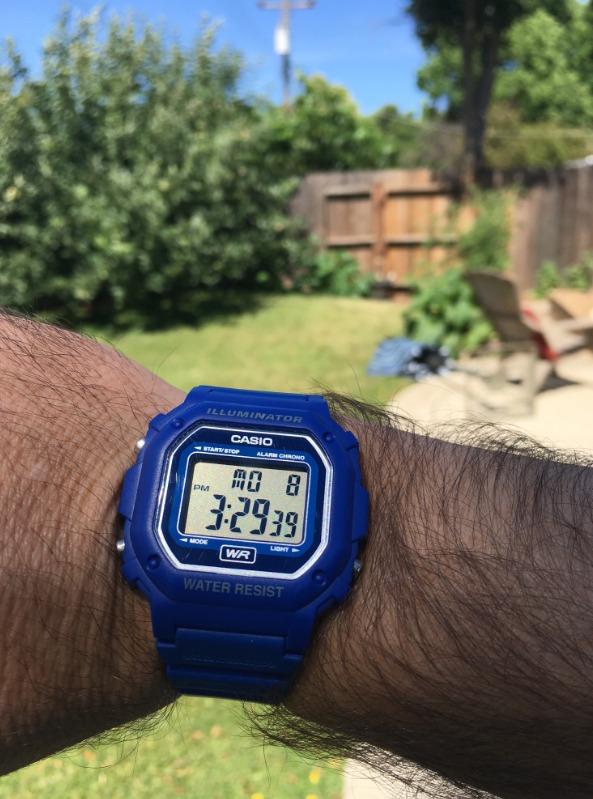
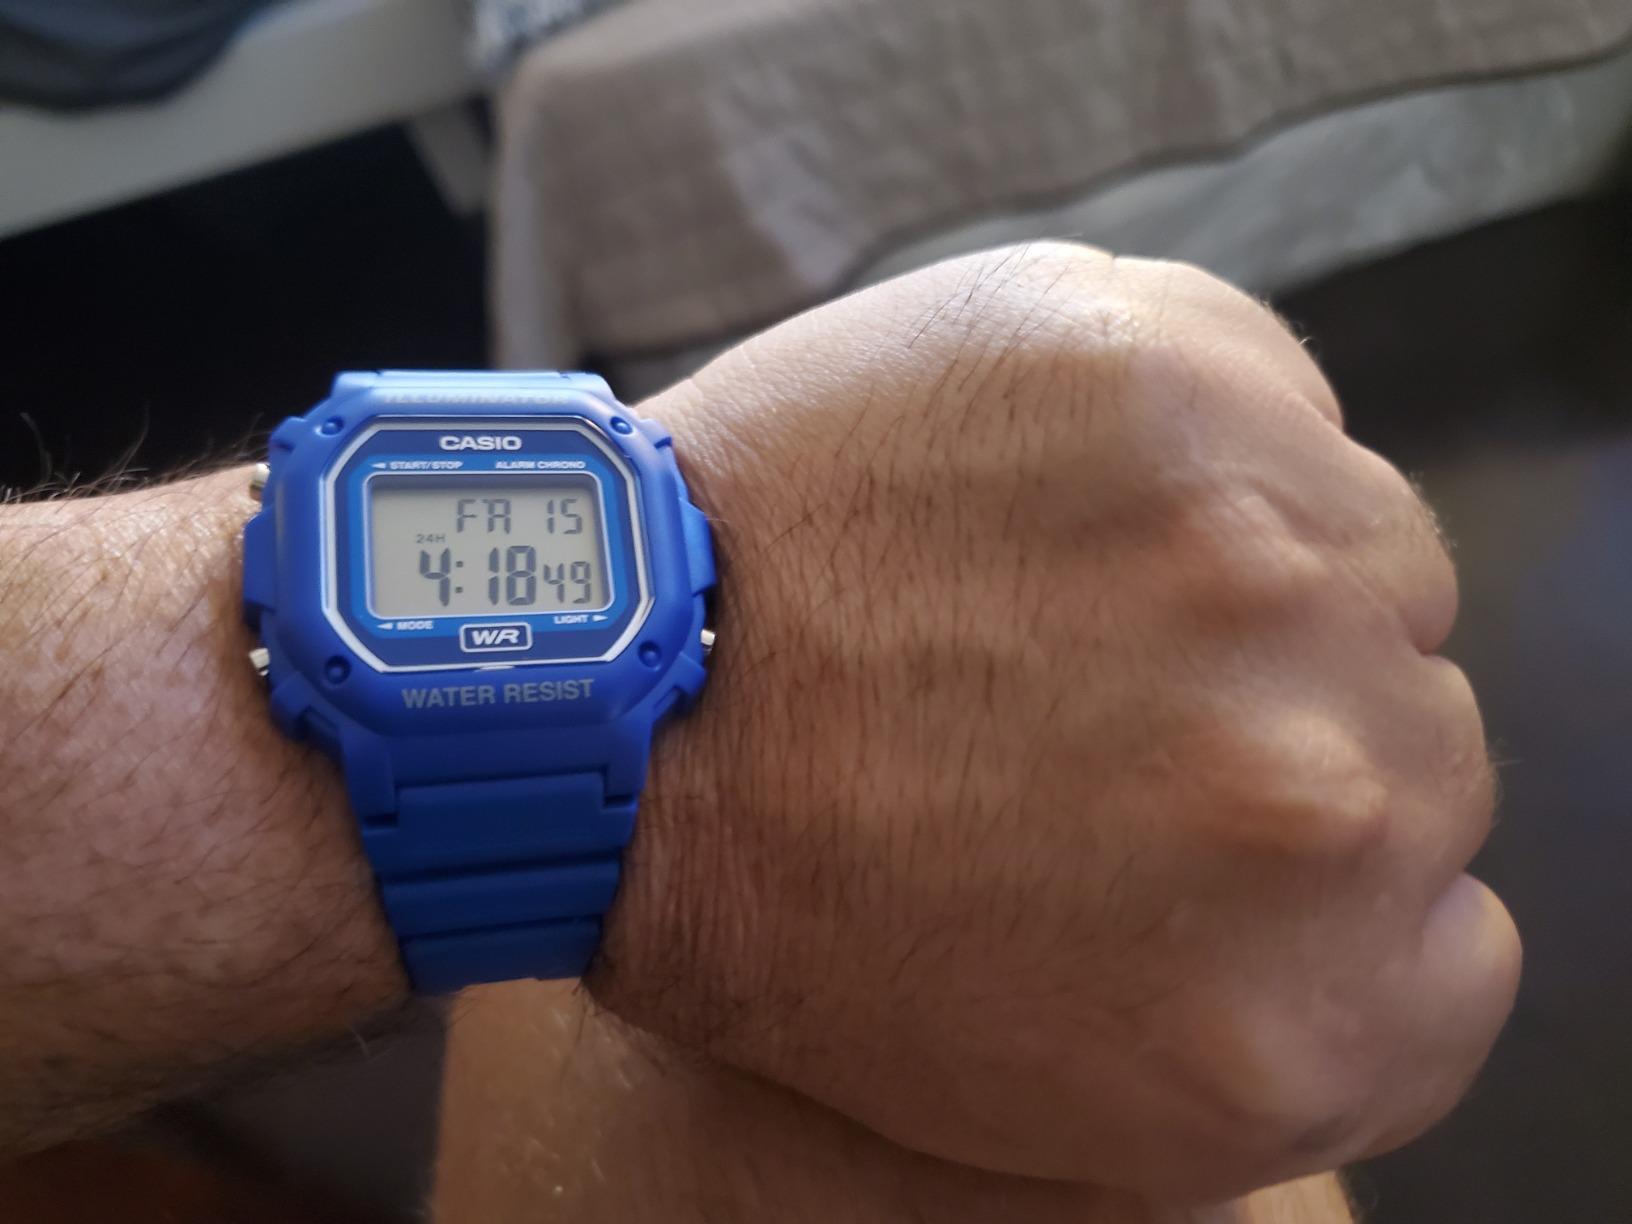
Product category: accessories_watch
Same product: yes